Panche people

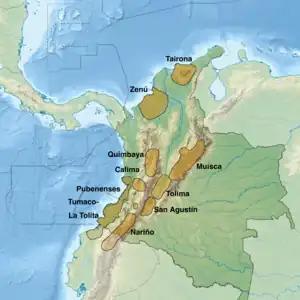
Map of pre-Columbian civilizations. The Panche and Pijao are grouped as Tolima

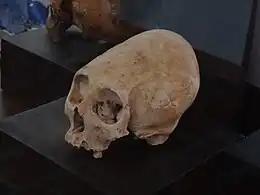
The Panche performed craneal deformation as part of their culture

The Panche were inhabiting the lower altitude southwestern areas of the Cundinamarca department, close to the Magdalena River. Their northern neighbours were the Muzo in the northeast and the Pantágora in the northwest, in the east the Muisca, in the southeast the Sutagao and to the south and southwest the Pijao. The northern limits were defined by the Río Negro and the Guarinó River and the southern limits the Coello and Fusagasugá Rivers.